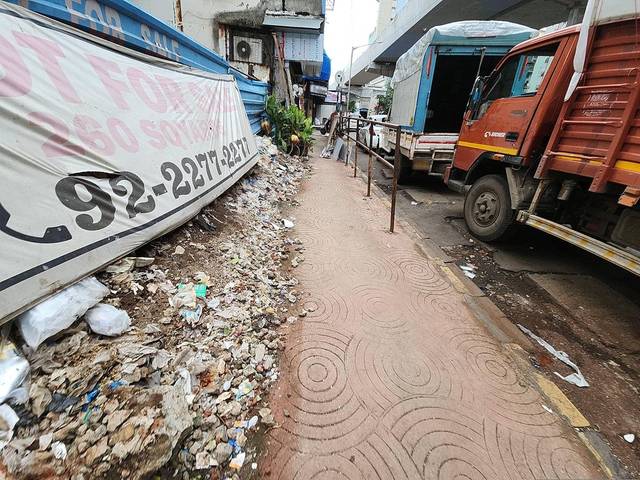
Region: India
Coordinates: 19.066, 72.837